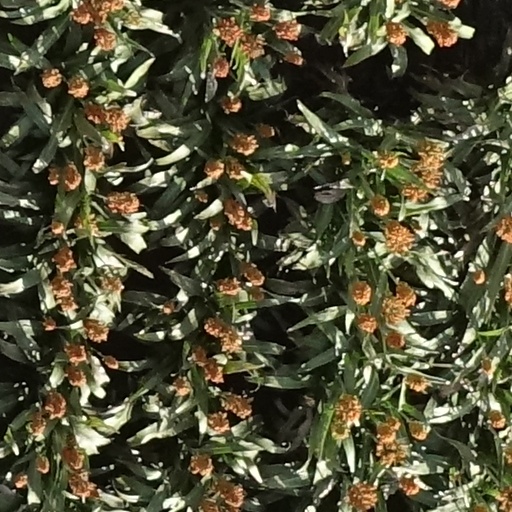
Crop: sorghum